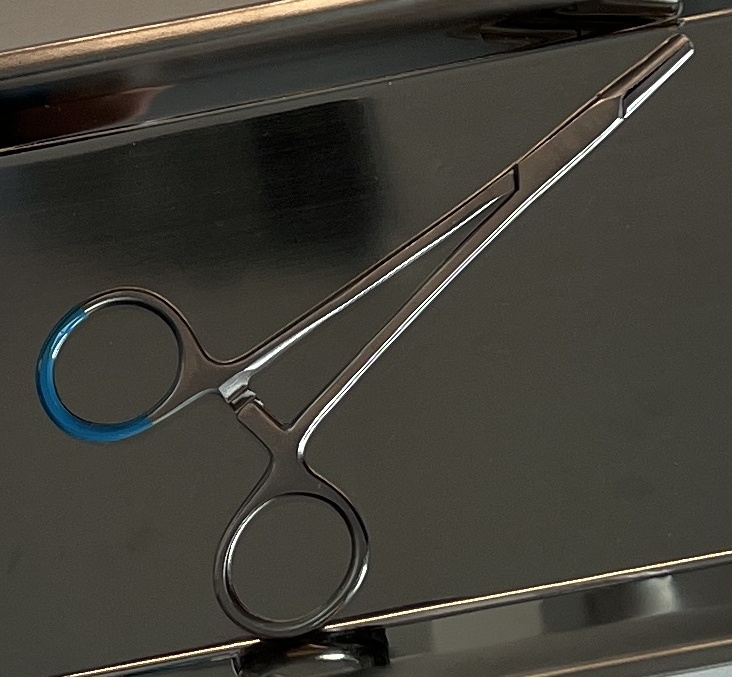
Hinged instrument state: closed